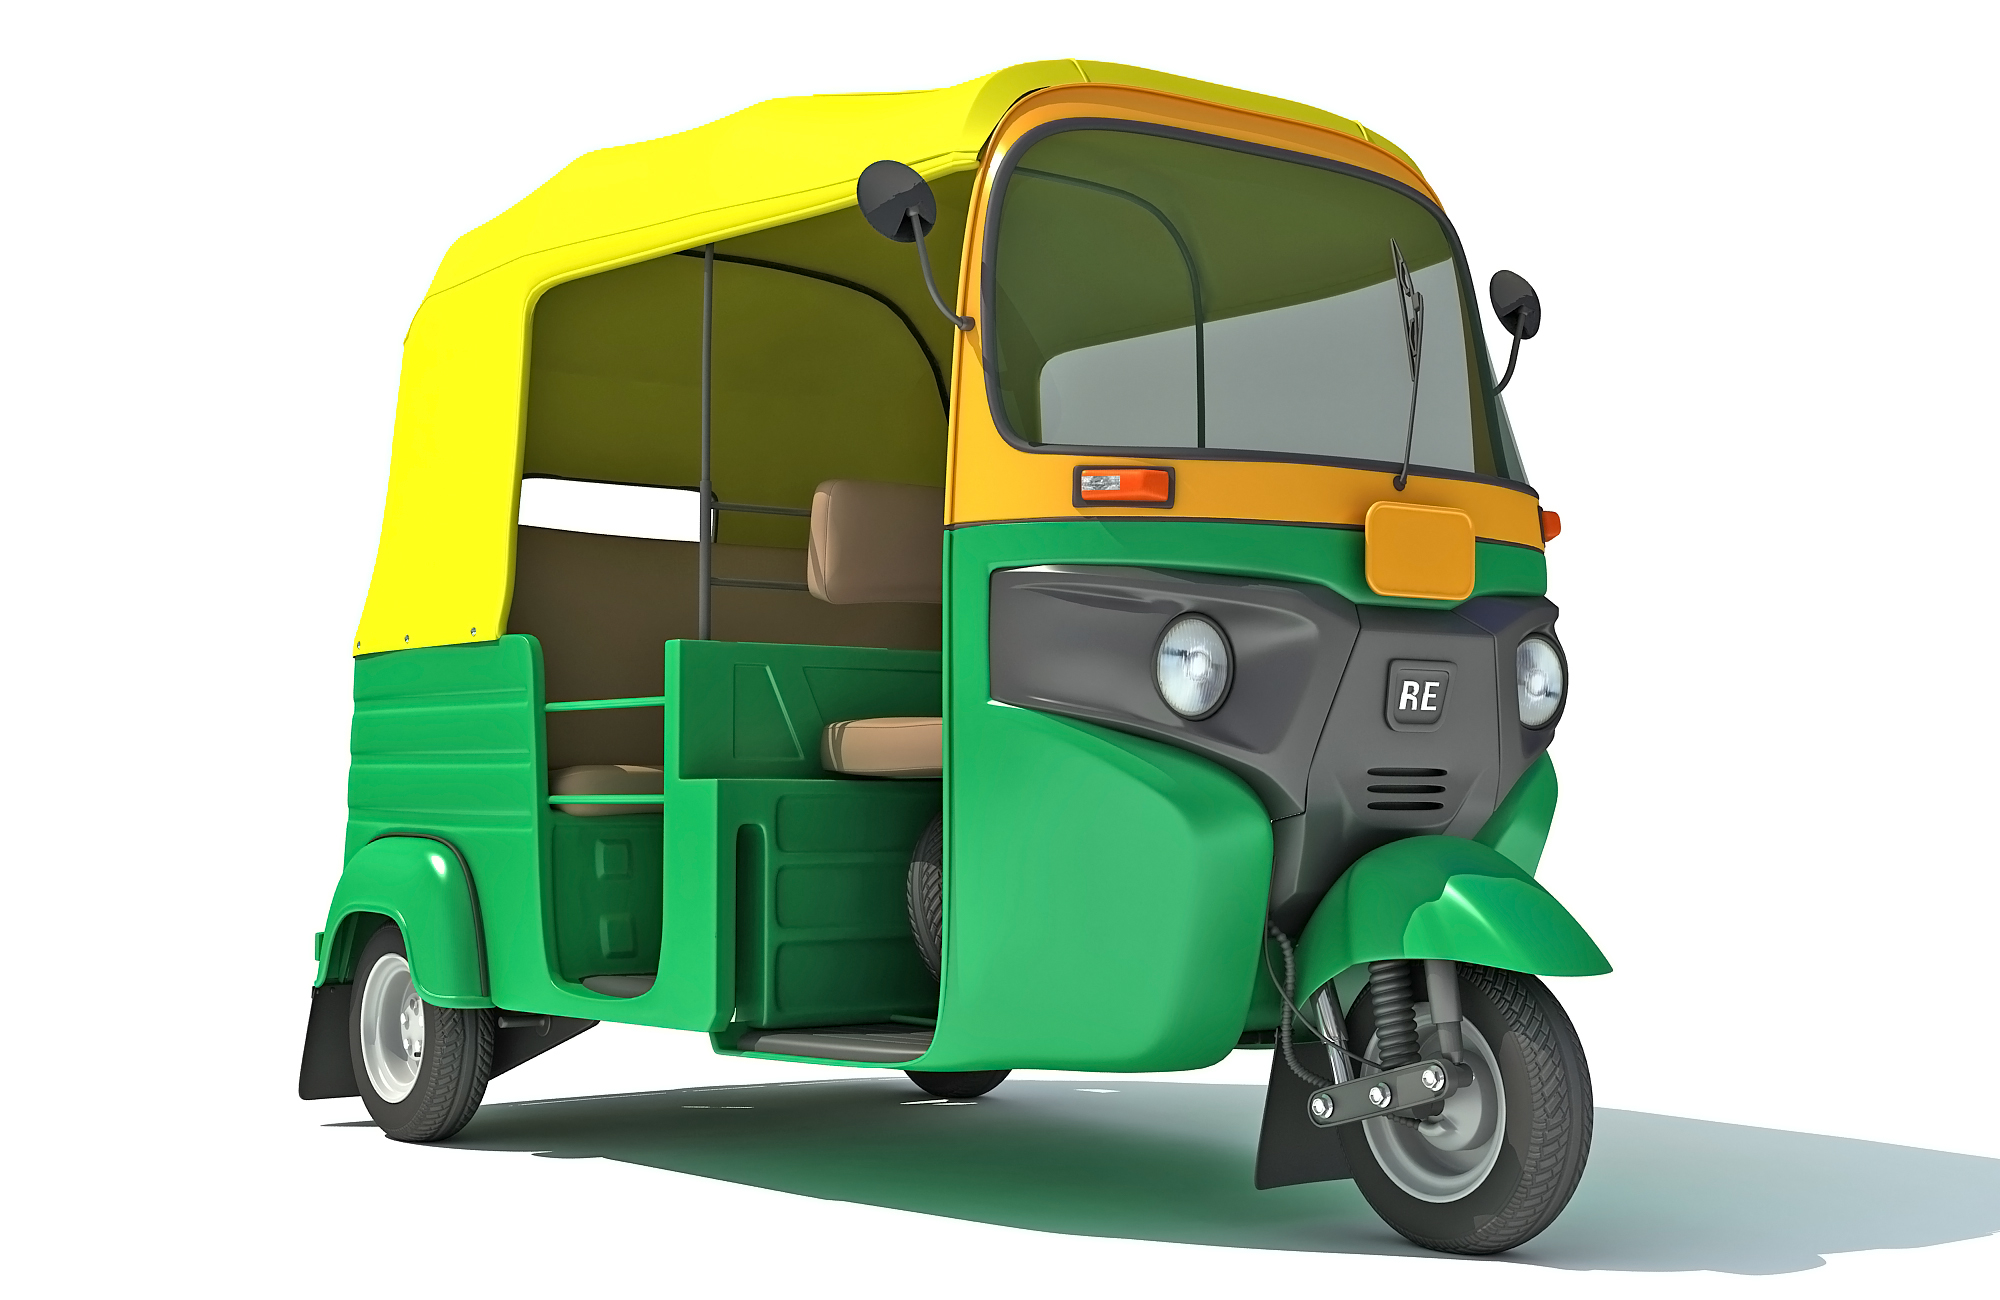
Vehicle type: Auto Rickshaws